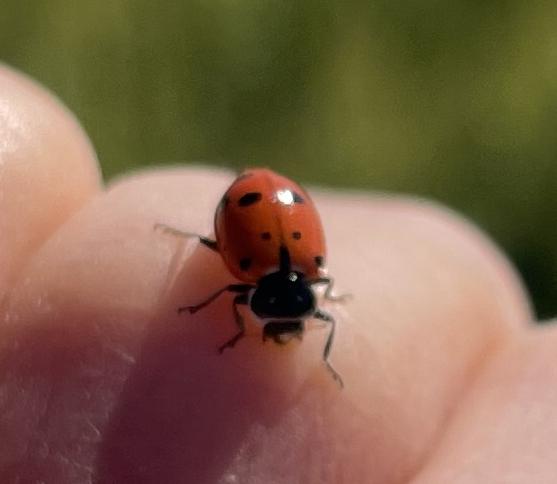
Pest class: predators